Nikki Sievwright

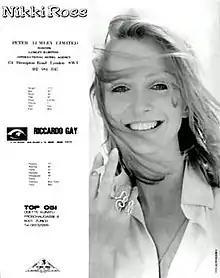
Nikki Ross's model card, Peter Lumley, 1969

Nicola Macwilliam Sievwright (28 January 1943 – 12 March 2018) was an English fashion model who worked for Chloé and Peter Lumley. After marrying a cavalry officer in the British Army and moving to Northern Ireland, she joined the Ulster Defence Regiment as a greenfinch.